List of European Le Mans Series champions

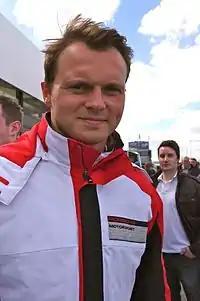
Marc Lieb has won more European Le Mans Series Drivers' Championships than any other driver with four.

The European Le Mans Series (ELMS) is a European endurance motor racing championship organised by the umbrella organisation Le Mans Endurance Management and administered by the Automobile Club de l'Ouest (ACO) automobile club. Michel Cosson, the ACO president, launched the Le Mans Endurance Series (LMES) in 2004 following the success of the American Le Mans Series at applying ACO rules in the United States. It was renamed the Le Mans Series (LMS) in 2006 and became the ELMS in 2012. It is regarded as a stepping stone for competitors aspiring to the ACO's highest endurance series, the FIA World Endurance Championship. The ACO awards European championships and trophies to the most successful drivers and teams in each of the series' categories over the course of a season. Points are awarded for individual race results as well as taking pole position, with the highest tally of points winning the respective championship or trophy. At the conclusion of the season, four champions and one runner-up receive an automatic invitation to the 24 Hours of Le Mans. The champions are not formally crowned until the ELMS awards ceremony after the season's final race.